History of the Hungary national football team

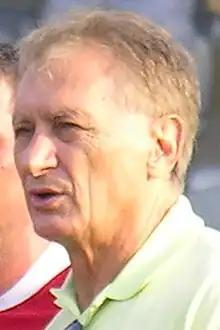
Antal Dunai's team qualified for the 1996 Summer Olympics

In 1960 Hungary again entered the Olympics held in Italy and was drawn into Group D with France, Peru and India. Hungary finished top of the group with all wins and a goal difference of +12. In the semi-finals they lost to Denmark 0 – 2, but beat Italy in the Bronze medal match 2 – 1 thanks to a goal each from Orosz and Dunai and thus won a bronze medal.